Hasapi

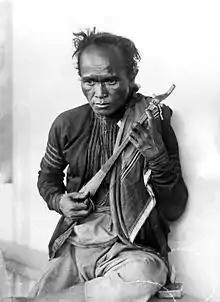
Renowned hasapi player Si Data of "Soerbakti, Karolanden," North Sumatra (1915-1920) by Tassilo Adam

Hasapi, also written as kacapi, hapitan, and kulcapi, is a two-stringed lute played by the Batak people of the Indonesian island of Sumatra. The plucked instrument was used for Zere religious rituals and is now used as part of the orchestra accompanying the traveling theater Opera Batak.